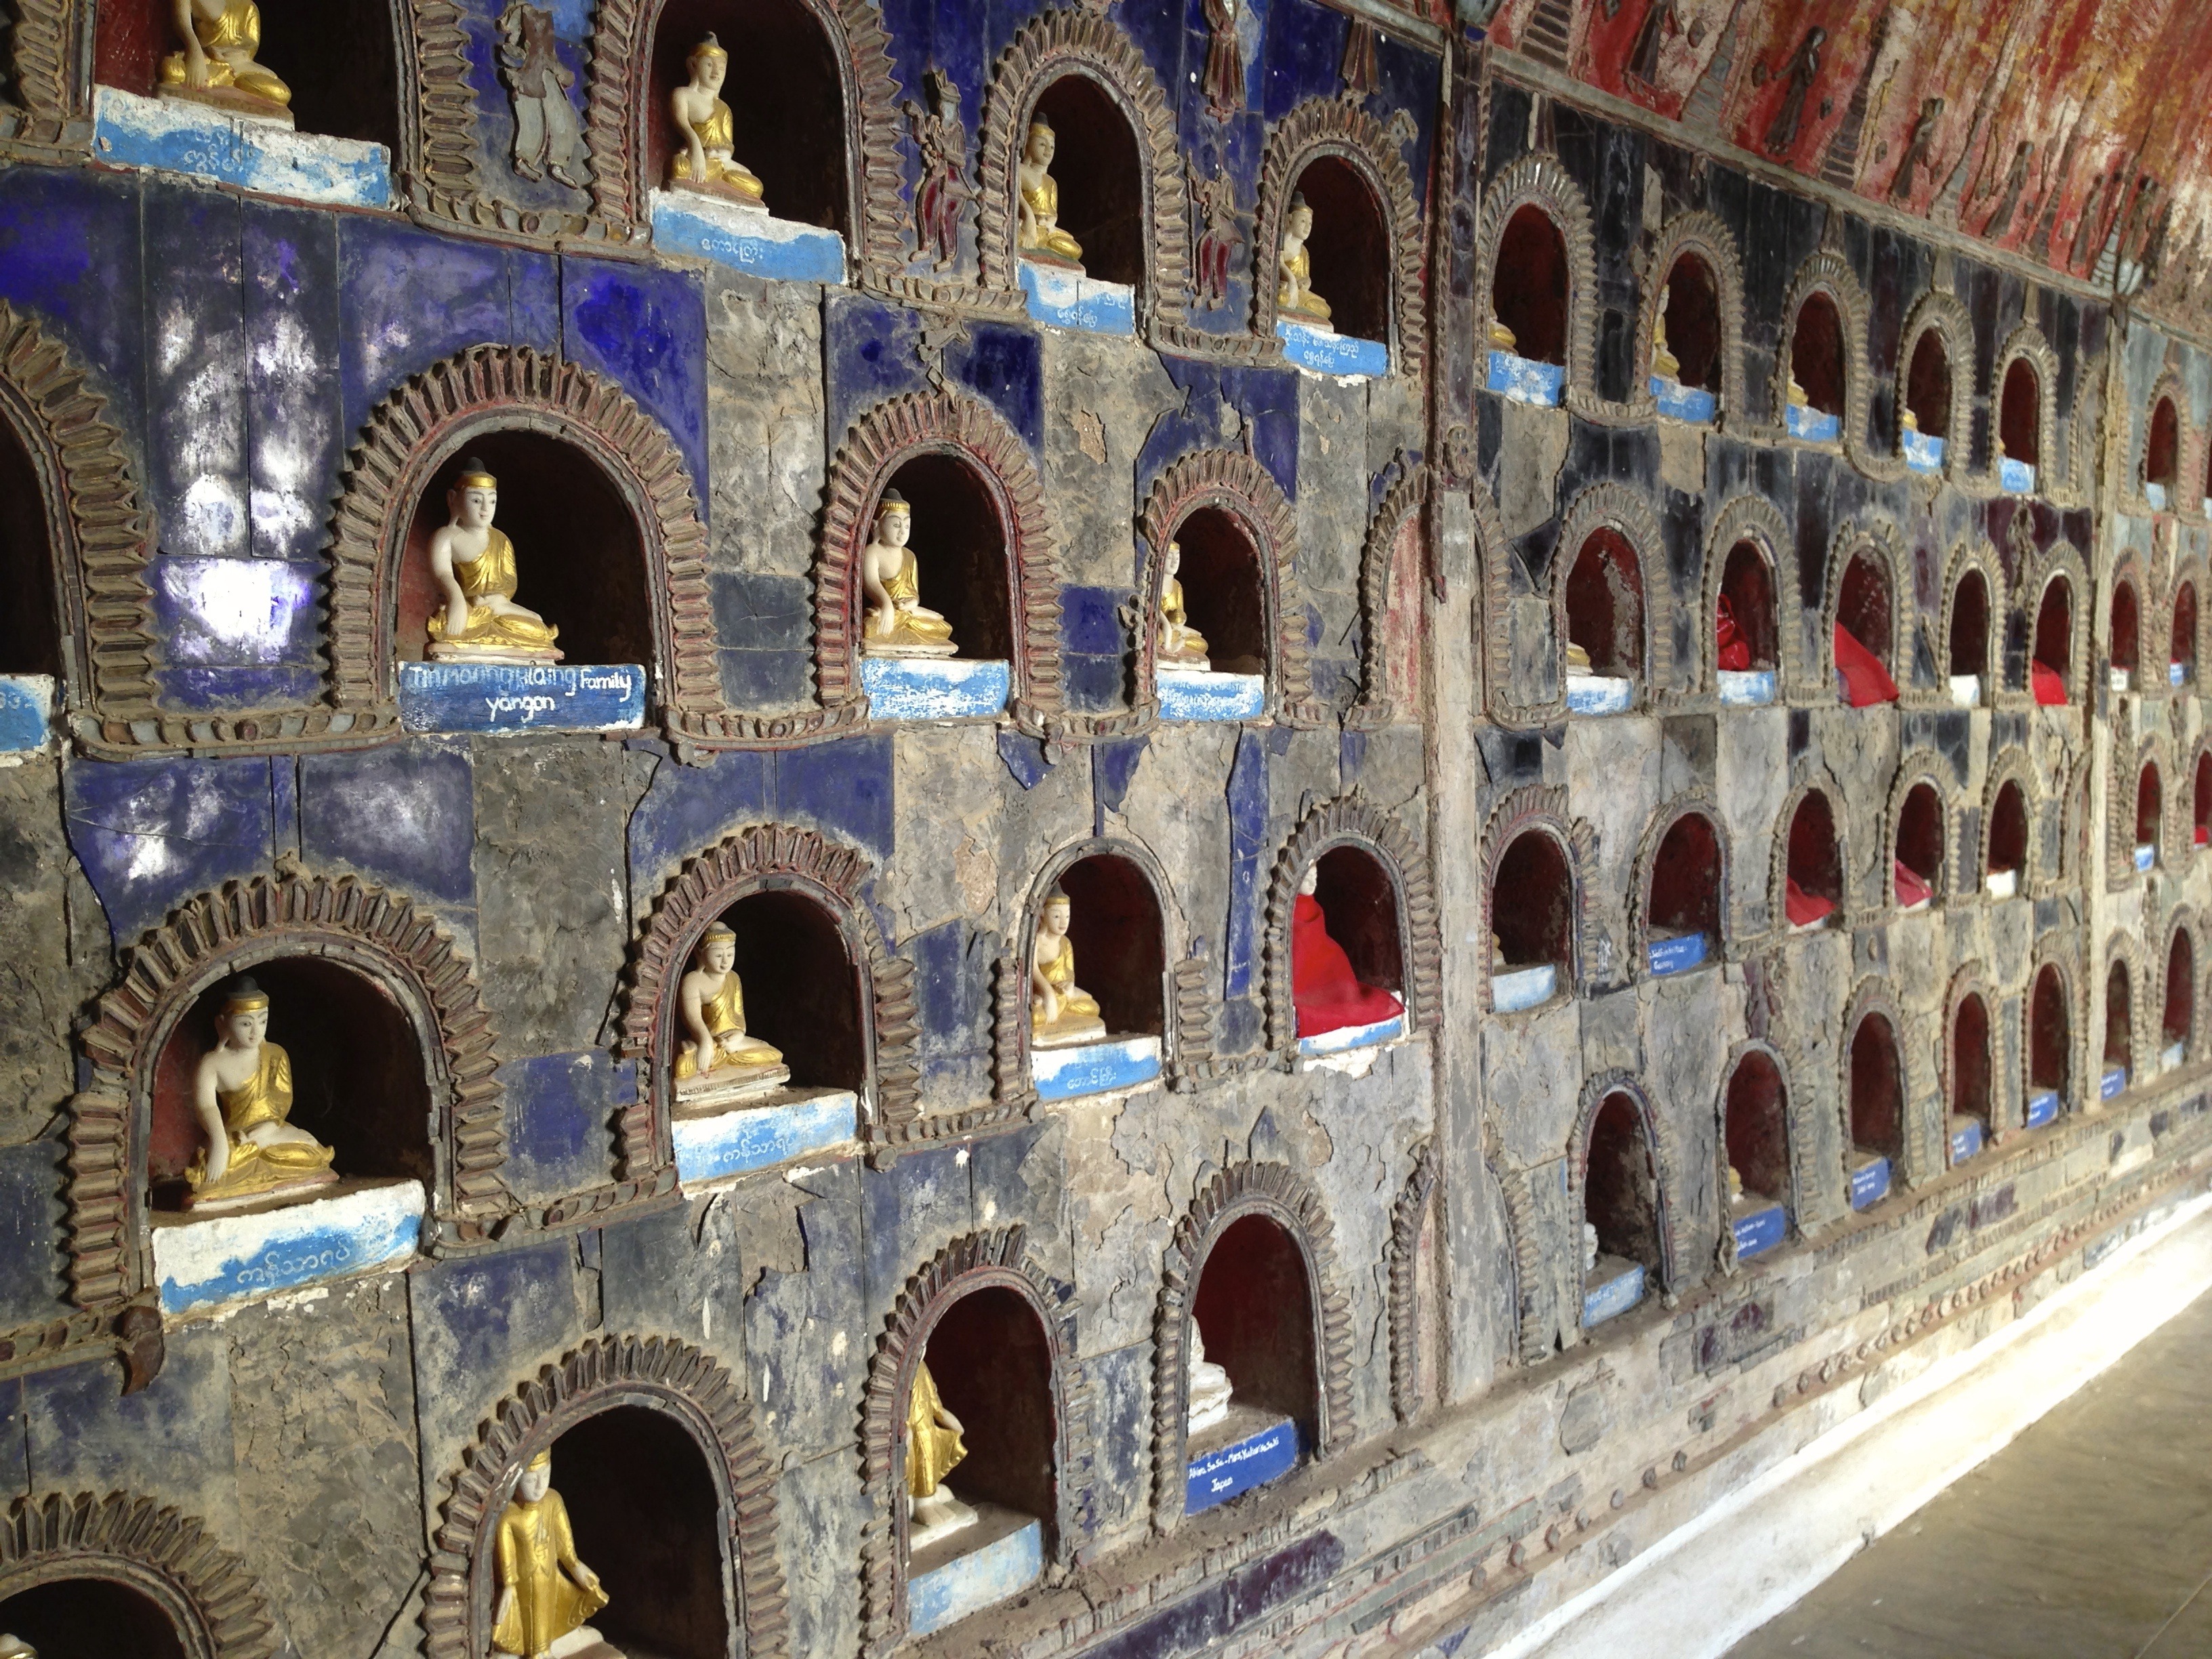
outdoor, architecture, structure, antique, palace, old, city, wall, stone, monument, tourist, arch, decoration, golden, symbol, peace, serene, meditate, buddhist, buddhism, asia, ancient, landmark, facade, exterior, attraction, yellow, tourism, praying, zen, majestic, spiritual, pray, carve, sculpture, art, meditation, archaeology, temple, japanese, faith, ruins, monastery, statues, shrine, buddha, culture, bronze, worship, holy, famous, arcade, heritage, sacred, eastern, icon, figurines, china, oriental, traditional, middle ages, god, destination, myanmar, burma, mandalay, archaeological, wisdom, spirituality, ethnicity, bagan, enlightenment, inle lake, artifacts, ancient history, human settlement, cubby holes